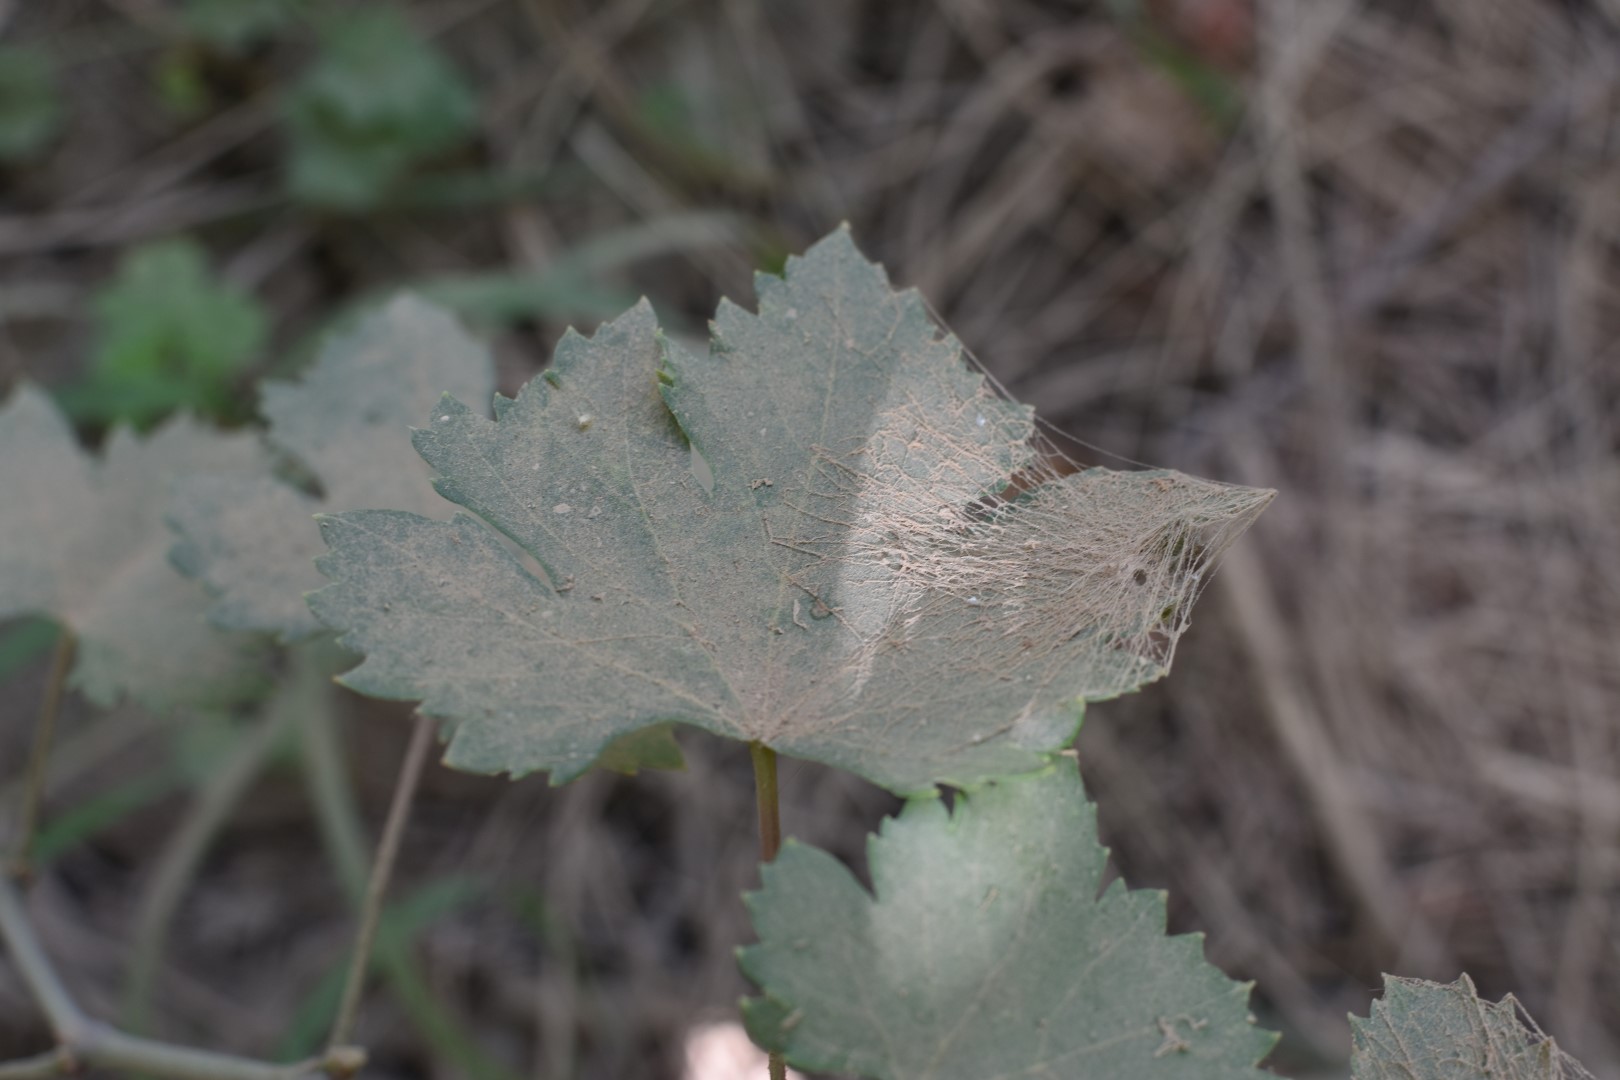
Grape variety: Halawani